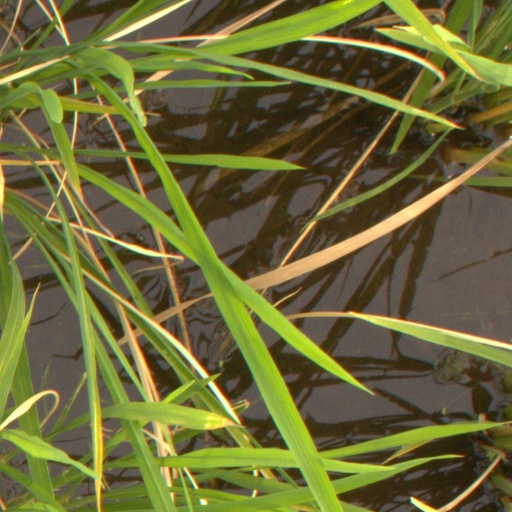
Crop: rice